J.S. Schroeder Building

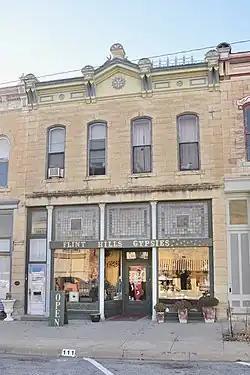

J.S. Schroeder Building is a historic commercial building located at 111 North Walnut Street in the Downtown Historic District of Peabody, Kansas, United States. It was listed on the National Register of Historic Places (NRHP) on December 6, 1991.